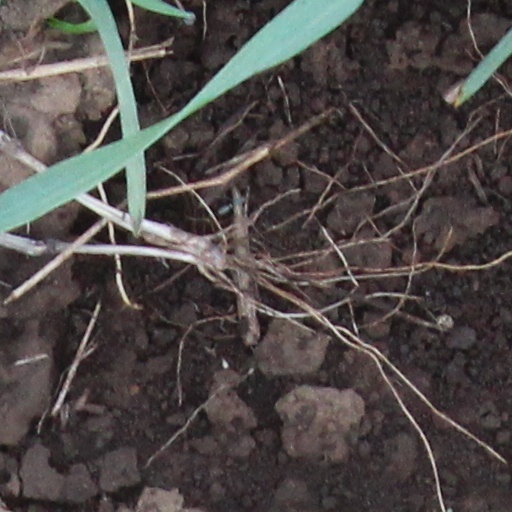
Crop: wheat